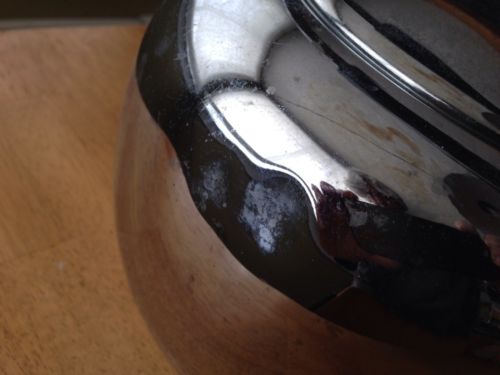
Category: kettle